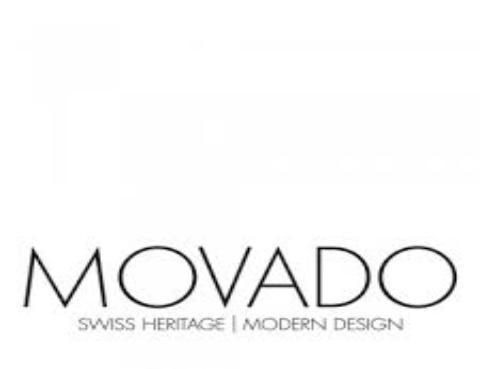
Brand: movado
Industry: Clothes